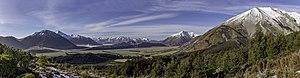
La région de Canterbury, est une région de Nouvelle-Zélande située sur la côte est de l'île du Sud. Elle comprend les plaines de Canterbury, la grande ville de Christchurch et une partie des Alpes du Sud.